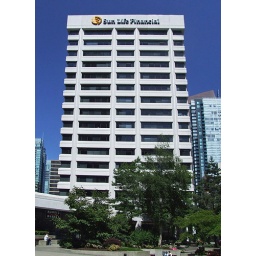
68 m high rise office building built in 1984.